Rise Hill Tunnel

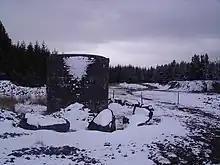
Air Shaft No. 1 (the southernmost)

The tunnel was listed on the design plans as "Bridge No. 101", the bridge being the structure between the two portals.